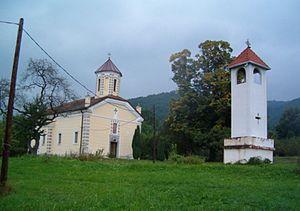
Jelašnica est une localité de Serbie située dans la municipalité de Surdulica, district de Pčinja. Au recensement de 2011, elle comptait 1 042 habitants.
L'éparchie de Vranje est une éparchie, c'est-à-dire une circonscription de l'Église orthodoxe serbe. Située au sud-est de la Serbie, elle a son siège à Vranje. En 2016, elle est administrée par l'évêque Pahomije.